Josef František

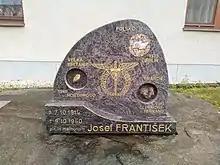
Josef František - memorial stone in Otaslavice, Czechia

František was the first non-British pilot to have a bar added to his Distinguished Flying Medal when he posthumously received one on 28 October 1940. In 1942, Air Vice-Marshal Karel Janoušek called František an "almost legendary figure". Janoušek also quoted the anonymous author of the 1941 book "Together we Fly, A Salute to Airmen", who called František "the greatest of all Czechoslovak pilots, perhaps one of the greatest fighters of all time". In Otaslavice there is a museum in František's memory, a monument outside the František family home, and a plaque outside the local primary school. A street in the Černý Most suburb of Prague is named "Františkova" after him. The centenary of his birth was commemorated in Otaslavice on 4 October 2014. On 6 October 2015 the Polish Institute in Prague commemorated the 75th anniversary of František's death. Wreaths and floral tributes continue to be laid on his birthday each year at the monument outside the family home in Otaslavice. On 4 September 2022 a memorial was unveiled on Priest Hill in Ewell, England, not far from the place he died.